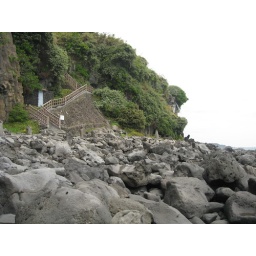
While some of the beach was sandy, a lot of it was covered in large rocks and boulders.